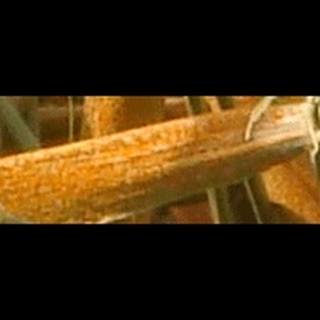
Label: wheat_brown_rust